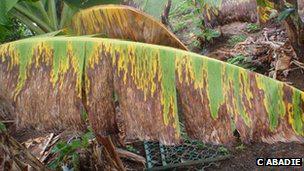
Plant: Banana
Disease: banana black leaf streak